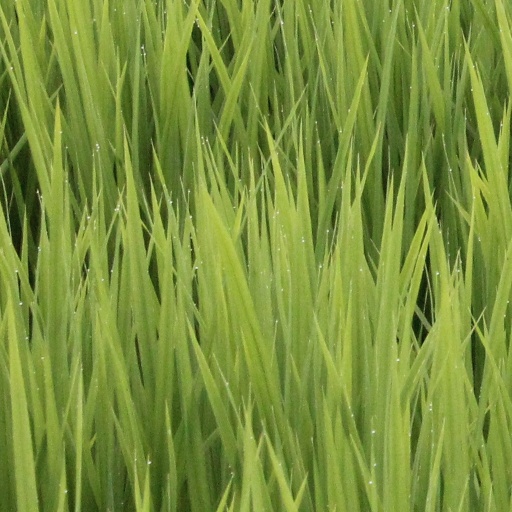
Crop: rice